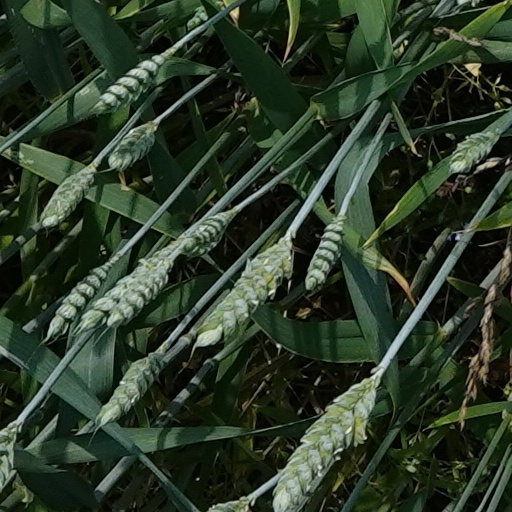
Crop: wheat